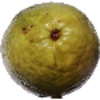
Label: guava